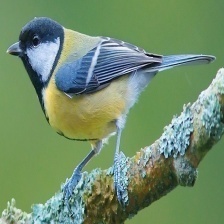
Species: PARUS MAJOR
Scientific name: PARUS MAJOR
ImageNet parent category: chickadee